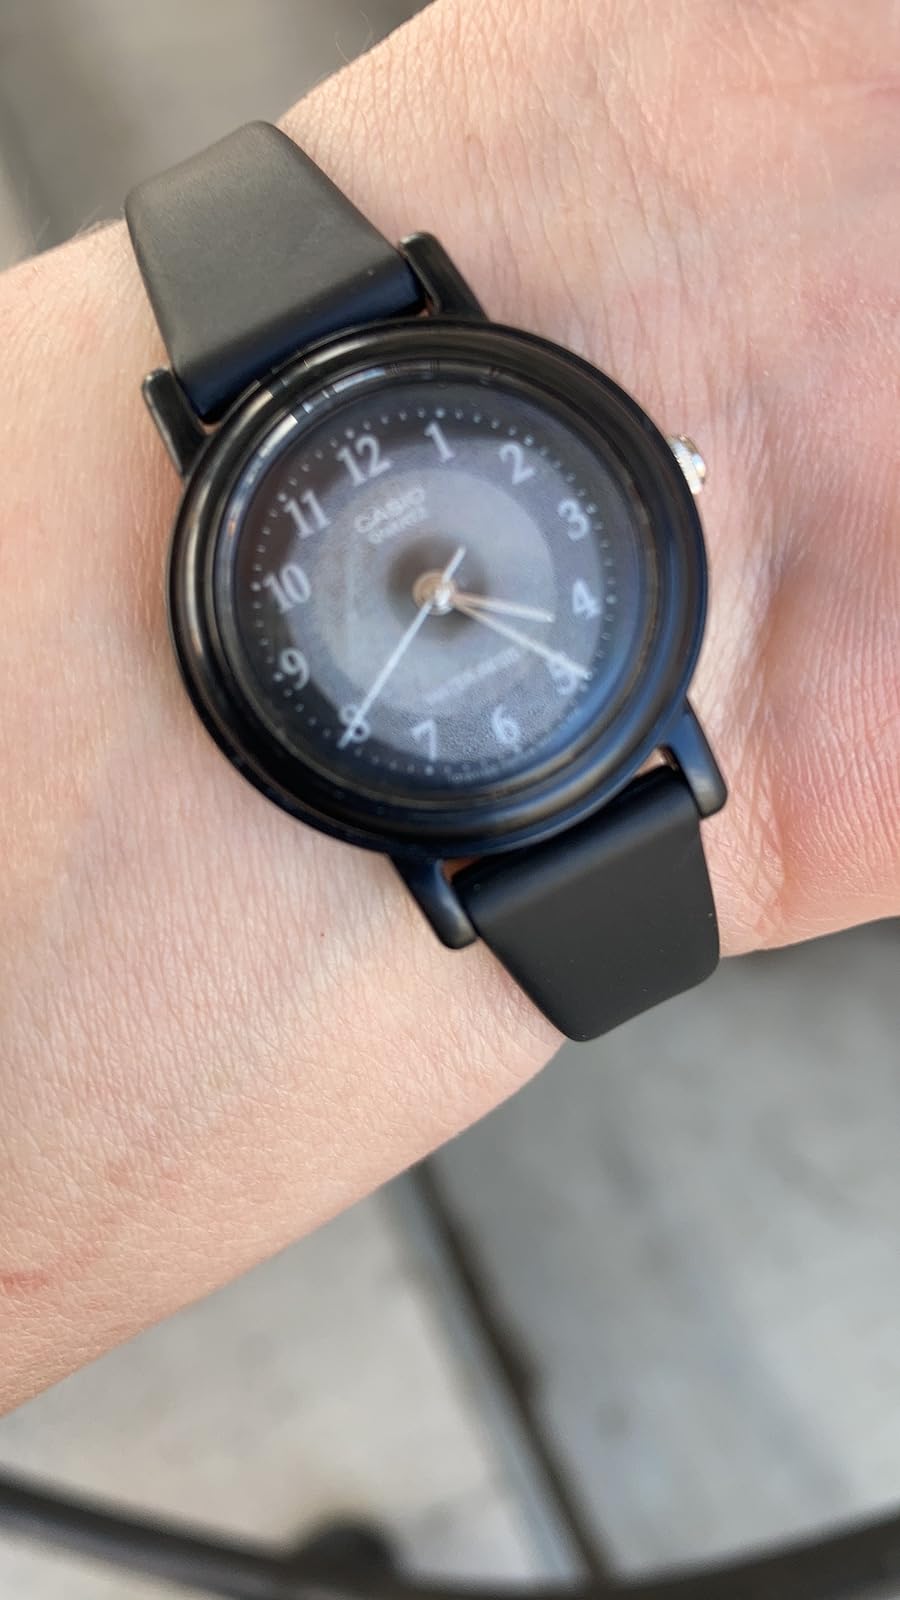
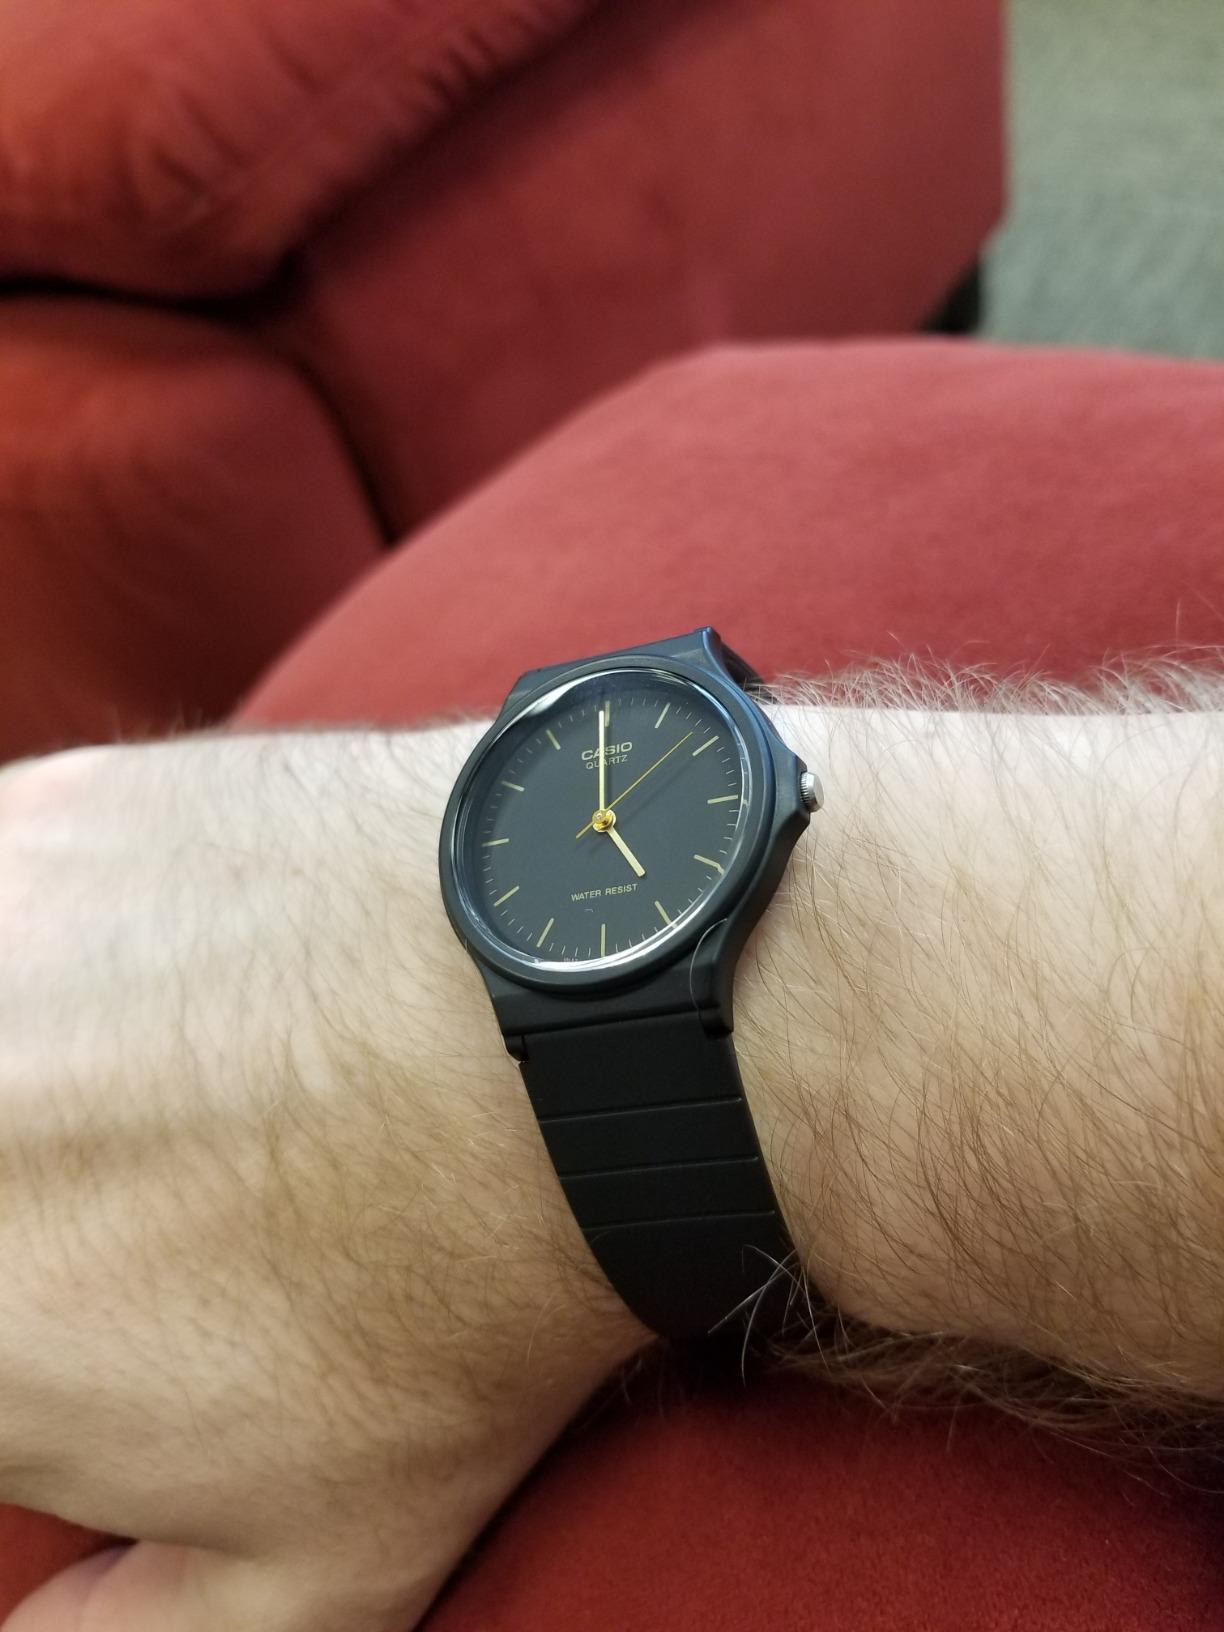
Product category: accessories_watch
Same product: no